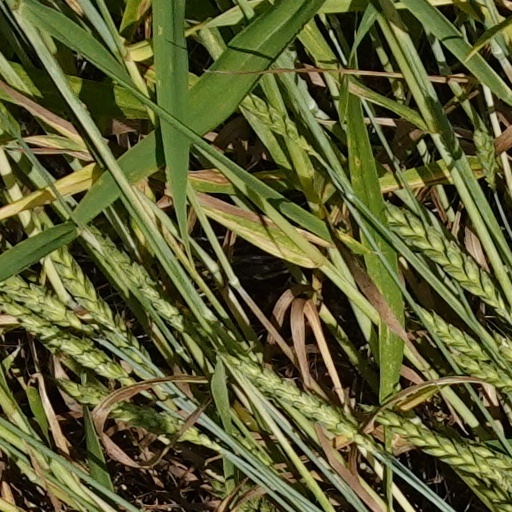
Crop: wheat